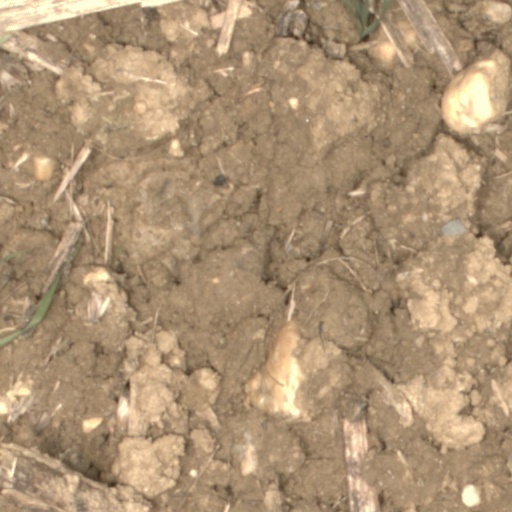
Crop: wheat